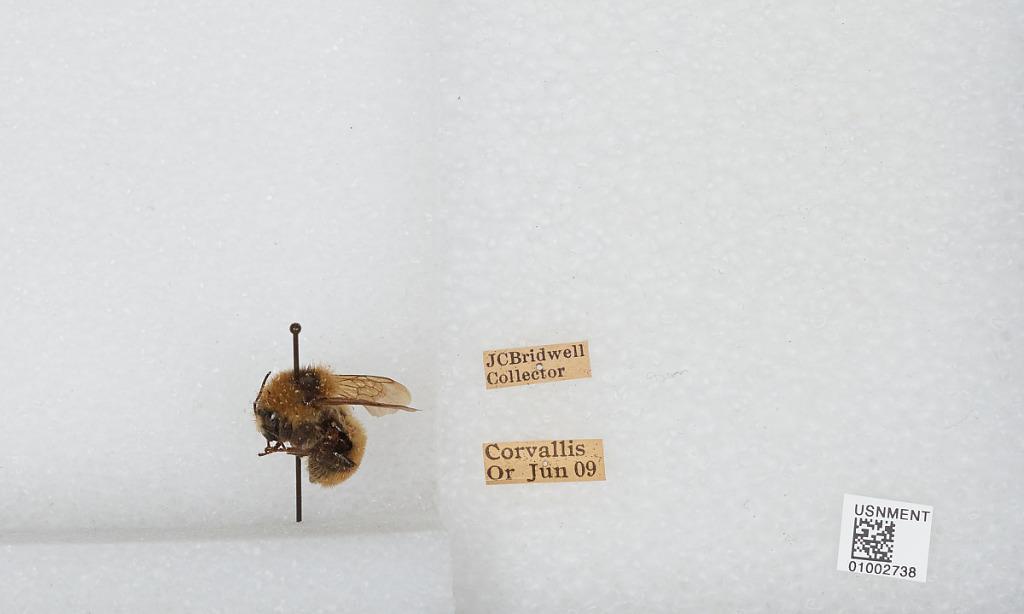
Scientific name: Bombus (Subterraneobombus) appositus Cresson
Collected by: J. Bridwell
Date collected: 1909-6-1
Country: United States
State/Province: Oregon
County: Benton
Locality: Corvallis
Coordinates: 44.5667, -123.283